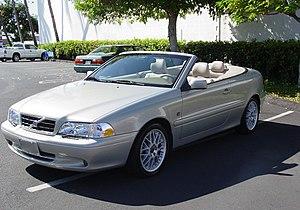
Volvo C70 Cabriolet année 2003 Description
Le C70 est une automobile de la marque Volvo.